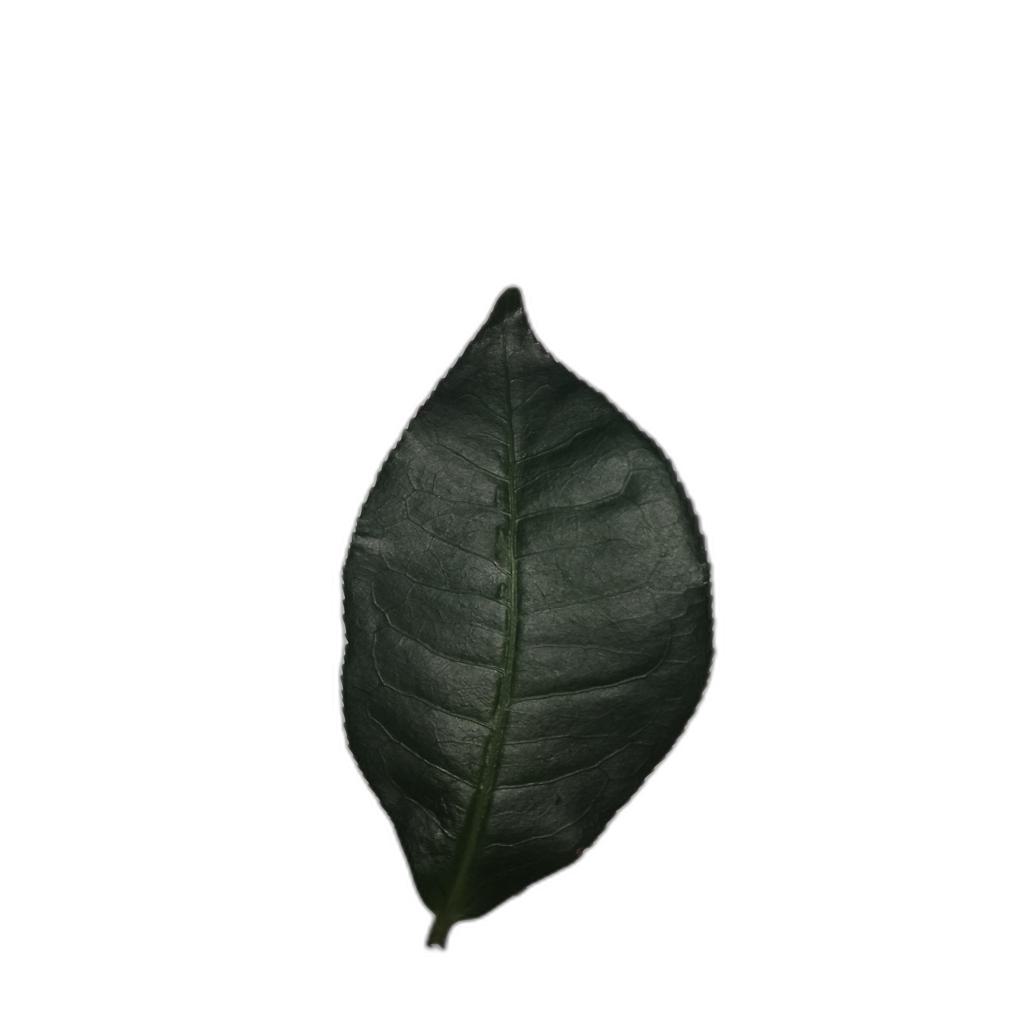
Label: Healthy